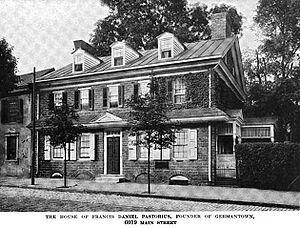
Francis Daniel Pastorius, né le 26 septembre 1651 à Sommerhausen, en Franconie et mort entre le 26 décembre 1719 et 13 janvier 1720 à Germantown, est un juriste, enseignant, mandataire, écrivain et abolitionniste connu pour avoir fondé, à l'âge de 32 ans, la ville de Germantown, aujourd'hui incluse dans le comté Philadelphie. Piétiste et converti au quakerisme lors de son arrivée dans les colonies anglaises et il fait partie des premiers anti-esclavagistes au sein des colonies de l'Empire britannique en Amérique du Nord.